Antti Raanta

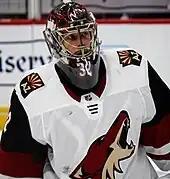
Raanta with the Arizona Coyotes in November 2019

In the 2014–15 season, on 15 November, the Blackhawks announced that Raanta had been assigned to the Rockford IceHogs to make room for rookie goaltender Scott Darling. On 17 December, Raanta was called up from the IceHogs and placed on the Blackhawks' roster, replacing goaltender Darling, who was himself demoted back to Rockford. However, on 22 February 2015, the Blackhawks again reassigned Raanta to the IceHogs after a 6–2 loss against the Boston Bruins, and called up Darling to take his place. Raanta was recalled on 12 April to join the Blackhawks in the 2015 playoffs, but did not dress in any more games. When the Blackhawks went on to win the Stanley Cup by defeating the Tampa Bay Lightning in six games in the 2015 Stanley Cup Finals, Raanta was given a personal day with the Cup in the 2015 off-season and a Stanley Cup ring; however, he did not meet the minimum games requirement to include his name on the Stanley Cup, nor had he dressed in the playoffs, as by this time he had been relegated to the Blackhawks' third-string goaltender. Chicago did not request an exemption, because he spent time playing in the minors after the trade deadline and was not fully dressed during the playoffs.